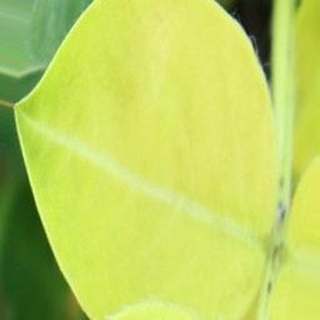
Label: groundnut_nutrition_deficiency